Domažlice District

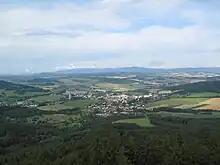
Kdyně and surrounding landscape

Domažlice District borders Germany in the west. The terrain is hilly and along the state border, the landscape is mountainous. The territory extends into five geomorphological mesoregions: Upper Palatine Forest (west), Upper Palatine Forest Foothills (north and centre), Plasy Uplands (northeast), Cham-Furth Depression (south) and Švihov Highlands (east). The highest point of the district is the mountain Čerchov in Pec with an elevation of . The lowest point is the river bed of the Radbuza in Staňkov at .